Santa Monica State Beach

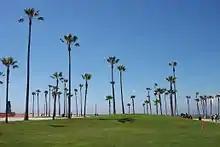

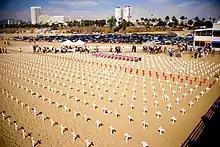
Arlington West

At the foot of Colorado Avenue lies the Santa Monica Pier, which dates from 1909. The pier has a National Historic Landmark -– the 1922 Looff Hippodrome Carousel.